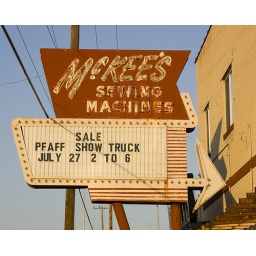
McKee's sign located on 15th street in Tulsa, Oklahoma.